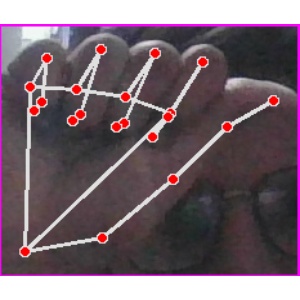
अक्षर: छ